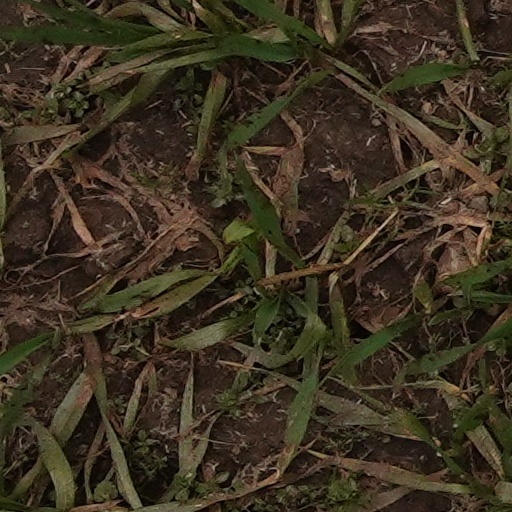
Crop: wheat